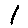
Label: 1